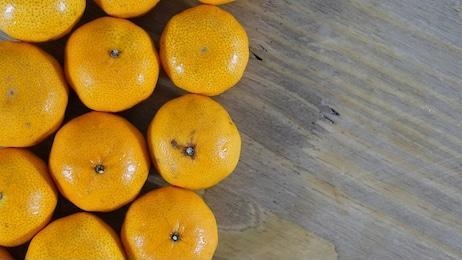
Label: mandarine